Stanislav Morozov

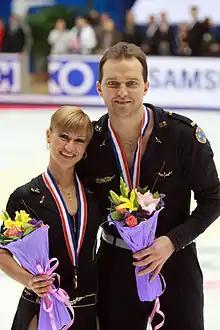
Morozov and Volosozhar in 2009

Stanislav Oleksandrovych Morozov (born 1 February 1979) is a former pair skater who competed for Ukraine and now works as a coach in Russia. With partner Tatiana Volosozhar, he was a four-time (2005, 2007, 2008, 2010) Ukrainian national champion. They placed 12th at the 2006 Winter Olympics and 8th at the 2010 Winter Olympics, and as high as 4th place at Worlds and Europeans.